James Hunter-Blair (Ayrshire MP)

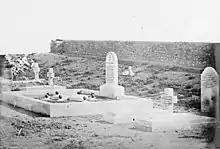
Graves of officer who fell at the Battle of Inkerman, including Hunter-Blair's

An active member of the military, Hunter-Blair was a Lieutenant-Colonel in the Scots Fusilier Guards from 1848, and was drafted to fight in the Crimean War, ultimately leading to his death at the Battle of Inkerman in 1854, which caused deep shock and sadness among his parliamentary colleagues. In a letter to Lady Elizabeth Jocelyn—Lady Londonderry and wife of Frederick Stewart, 4th Marquess of Londonderry—a few weeks after Blair's death, future prime minister Benjamin Disraeli said: